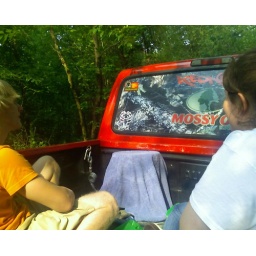
in the back of the truck going down the hill